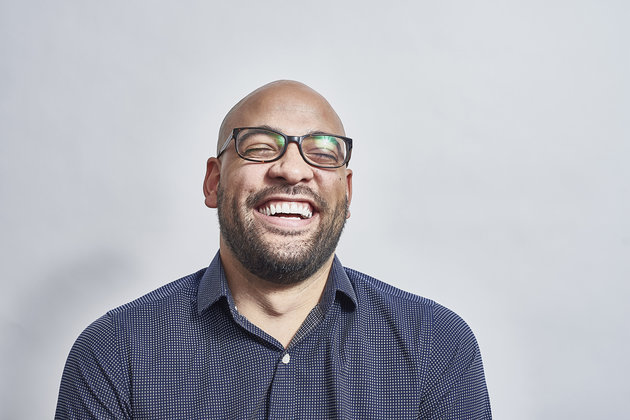
Gender: men